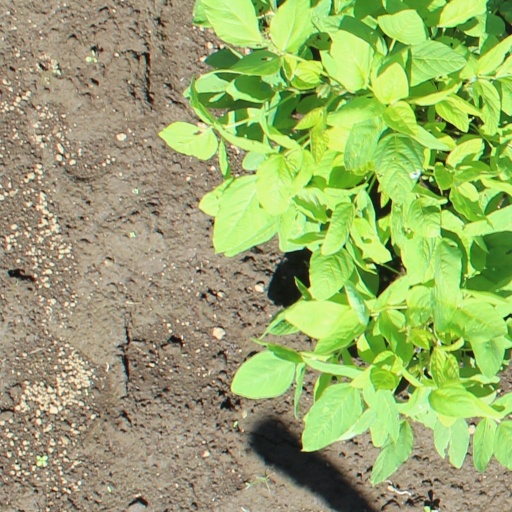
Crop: soybean